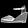
Label: Sandal